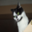
Label: cat